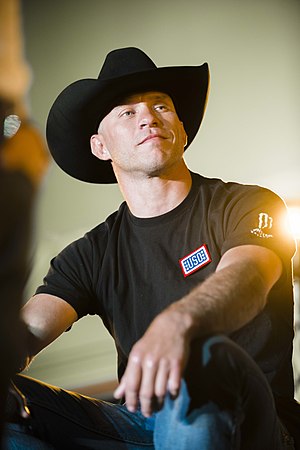
Donald Cerrone / MMA-karriere / Ultimate Fighting Championship
Donald Anthony Cerrone er en amerikansk MMA-udøver som siden 2011 har konkurrencet i organisationen Ultimate Fighting Championship. Han konkurrer i weltervægtdivision hvor han er rangeret som #11 på de officielle UFC welterweight-rangeringer. Cerrone er lige med Georges St-Pierre og Michael Bisping for fleste sejre i UFC's historie med 20 og lige i forhold til fleste stoppede kampe i UFC's historie med Anderson Silva og Vitor Belfort med 14.